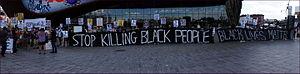
Black Lives Matter — qui se traduit par « les vies noires comptent » ou « la vie des Noirs compte » — est un mouvement politique né en 2013 aux États-Unis dans la communauté afro-américaine militant contre le racisme systémique envers les Noirs. Ses membres se mobilisent contre les atteintes mortelles de personnes noires par des policiers blancs. Ils accordent une importance particulière au profilage racial, à la violence policière ainsi qu’à l’inégalité raciale qui aurait cours dans le système de justice criminelle des États-Unis.